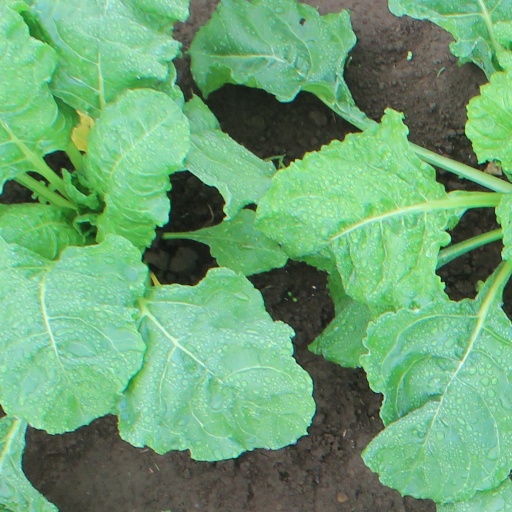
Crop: sugar beet